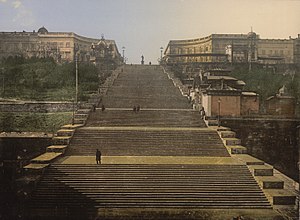
Potemkintrappen / Billeder
Potemkintrappen, er en stor trappe i havneområdet i Odessa i Ukraine. Den er den officielle indgang fra havet til byen. Den forbinder havneterminalen via Primorskijboulevard med byens centrum.